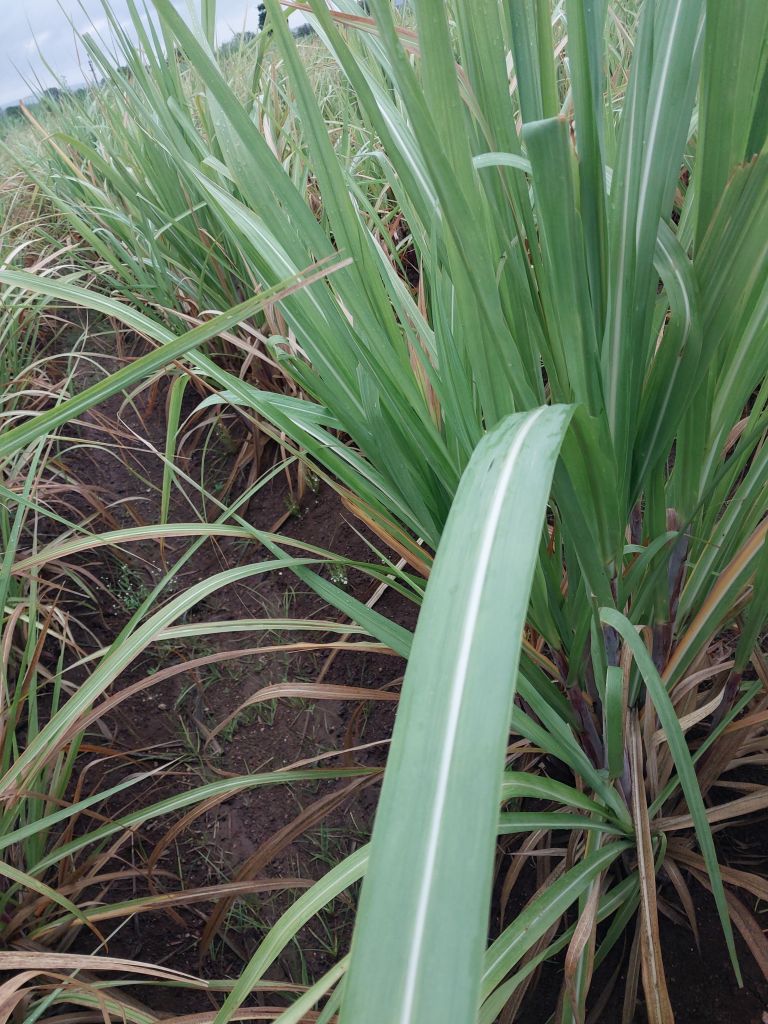
Label: Healthy